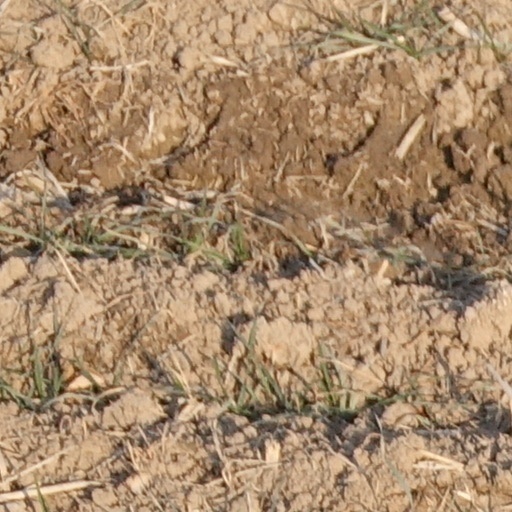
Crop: wheat